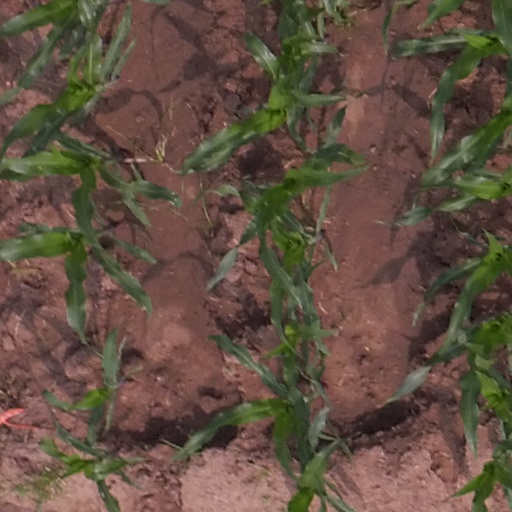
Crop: maize; corn